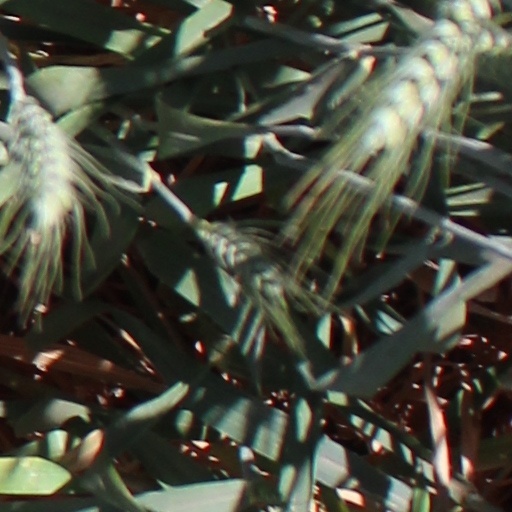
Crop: wheat